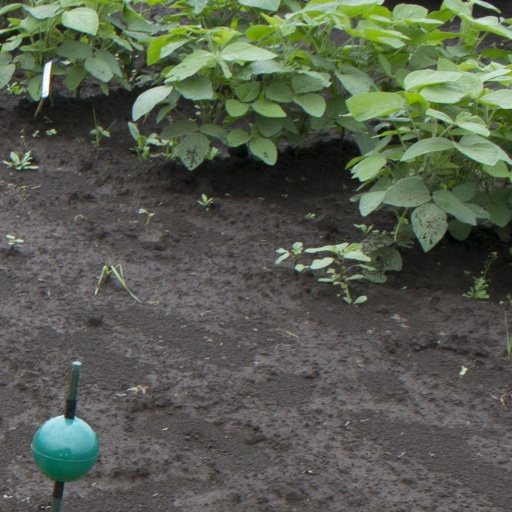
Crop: soybean